Argentine debt restructuring

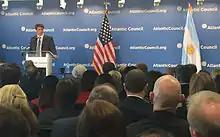
Minister Alfonso Prat-Gay takes part in meetings with the IMF and the World Bank, shortly after the end of the default.

The Argentine debt restructuring is a process of debt restructuring by Argentina that began on January 14, 2005, and allowed it to resume payment on 76% of the US$82 billion in sovereign bonds that defaulted in 2001 at the depth of the worst economic crisis in the nation's history. A second debt restructuring in 2010 brought the percentage of bonds under some form of repayment to 93%, though ongoing disputes with holdouts remained. Bondholders who participated in the restructuring settled for repayments of around 30% of face value and deferred payment terms, as well as warrants that paid investors based on annual economic growth as part of the same offer, and began to be paid punctually; the value of their nearly worthless bonds also began to rise. The remaining 7% of bondholders were later repaid 25% less than they were demanding, after centre-right and US-aligned leader Mauricio Macri came to power in 2015.